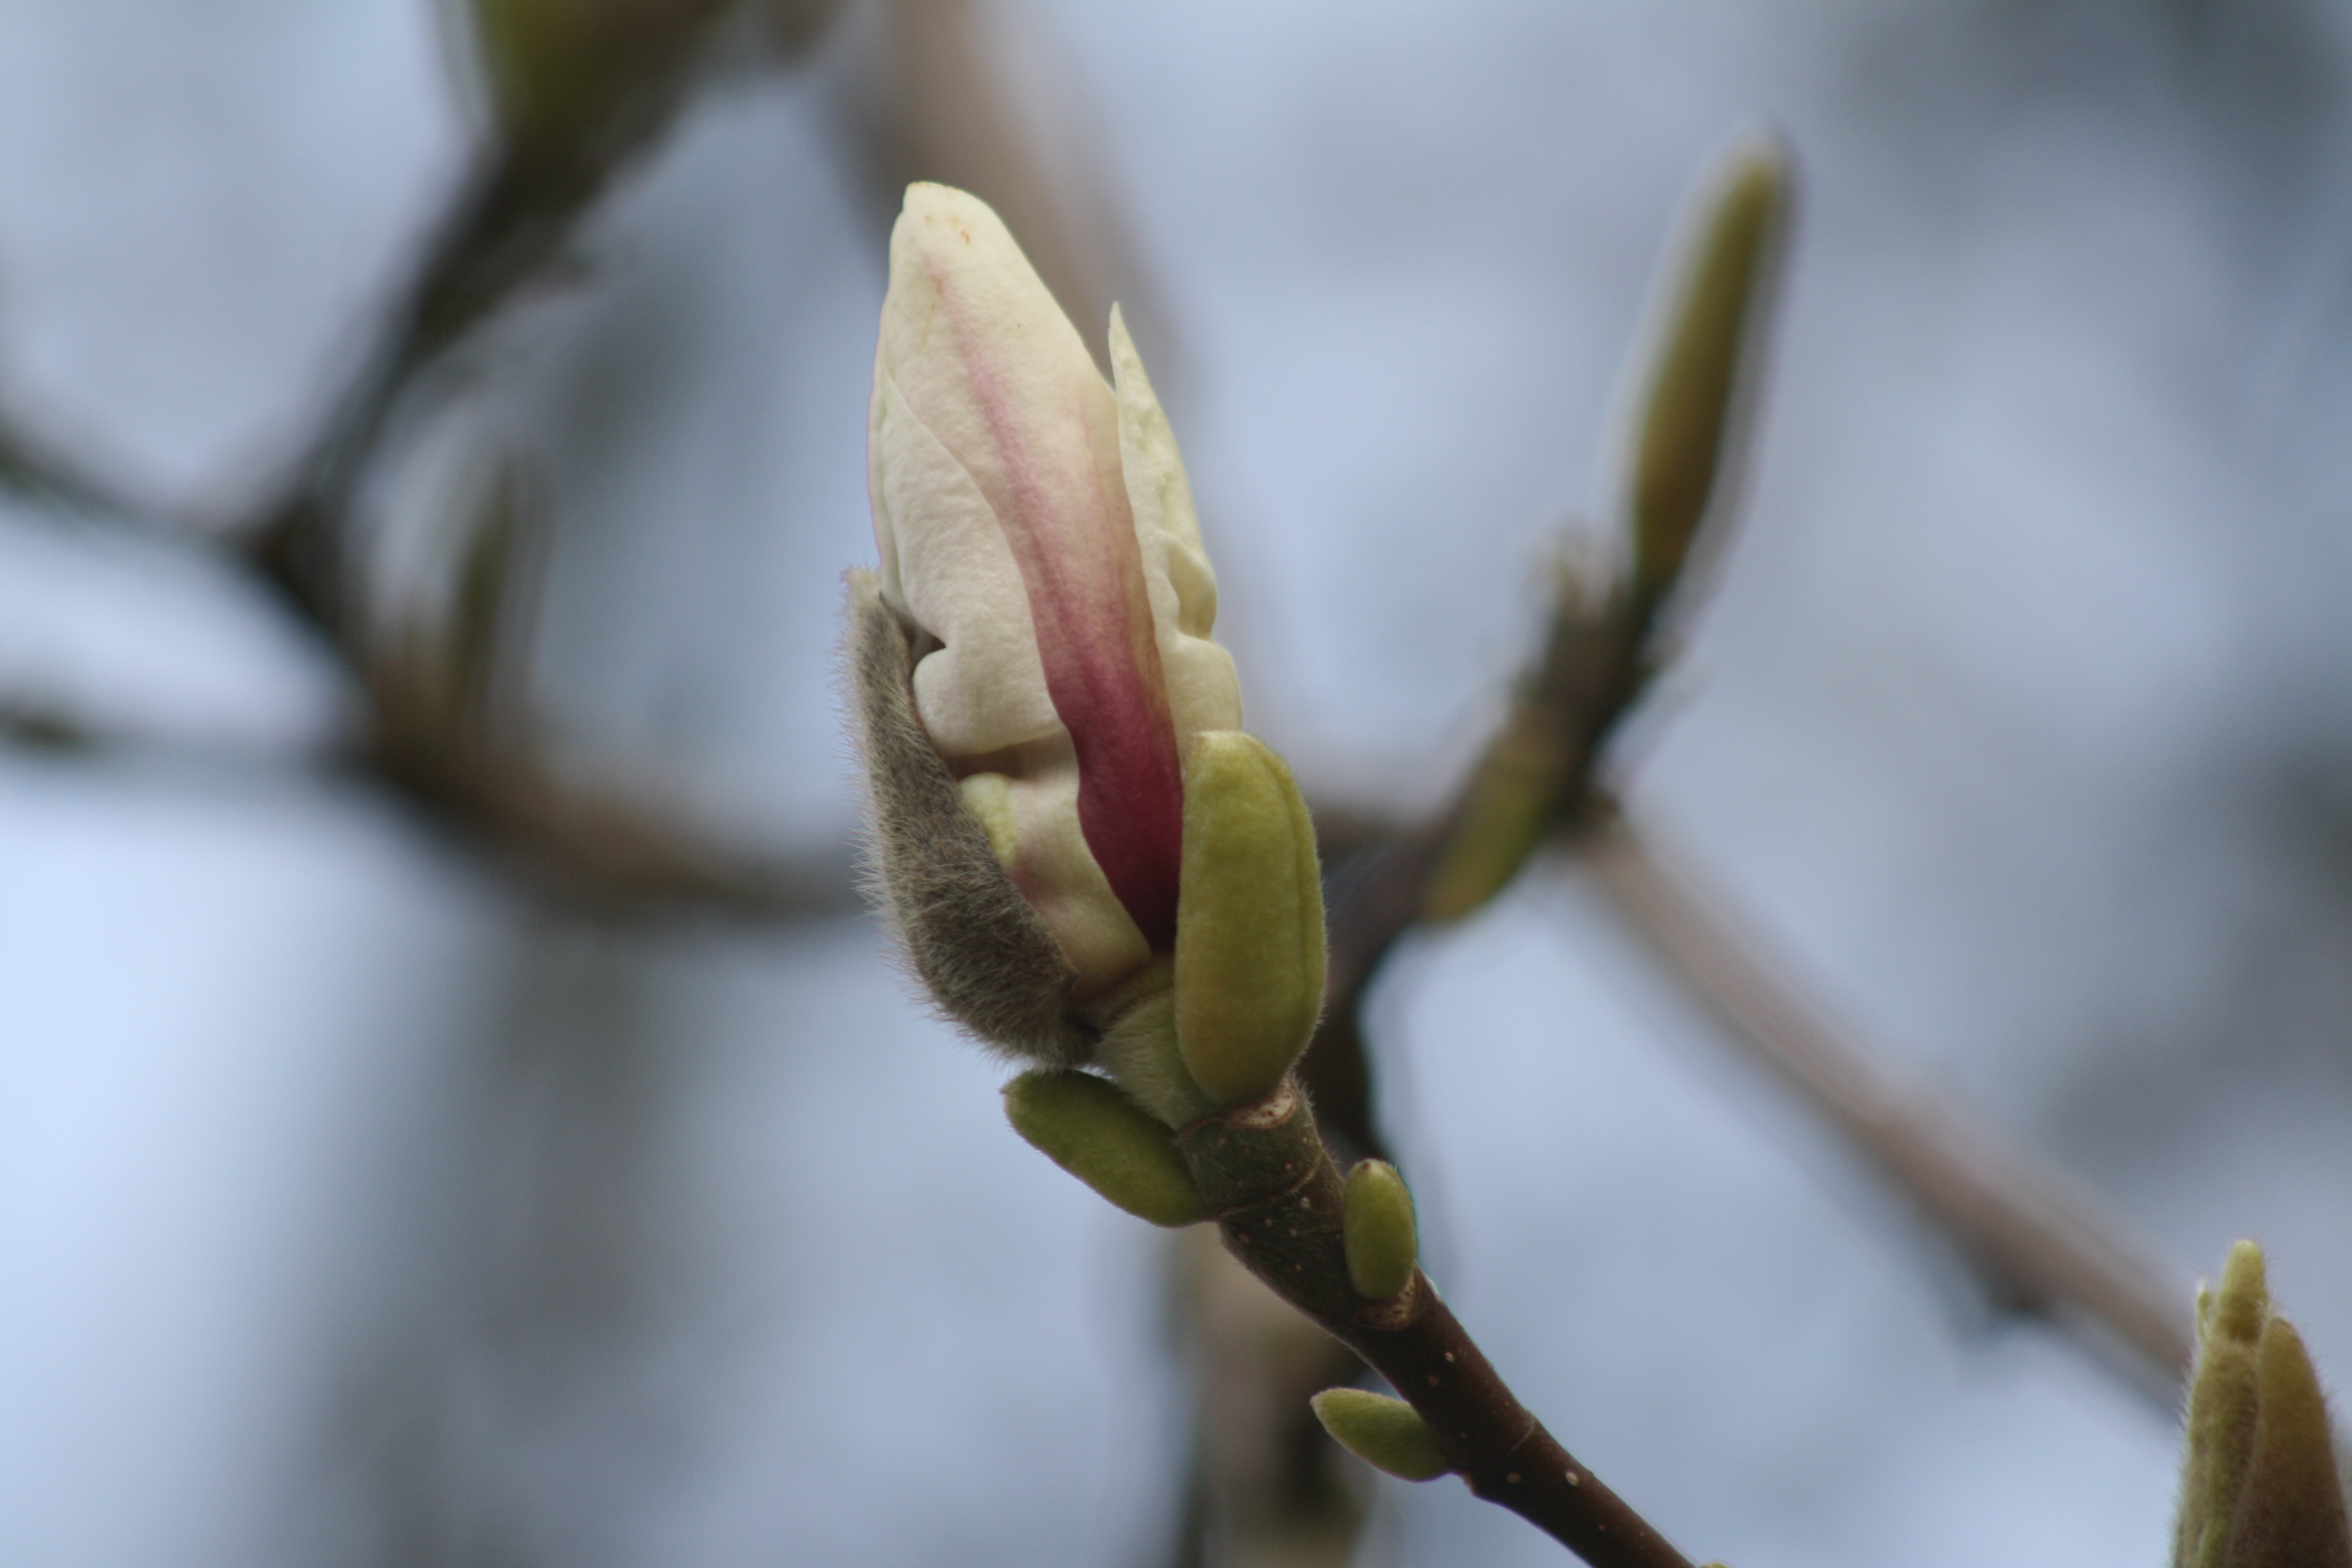
tree, nature, branch, blossom, plant, photography, leaf, flower, petal, bloom, spring, green, botany, garden, pink, flora, season, twig, wildflower, flowers, close up, magnolia, bud, macro photography, flowering plant, plant stem, land plant